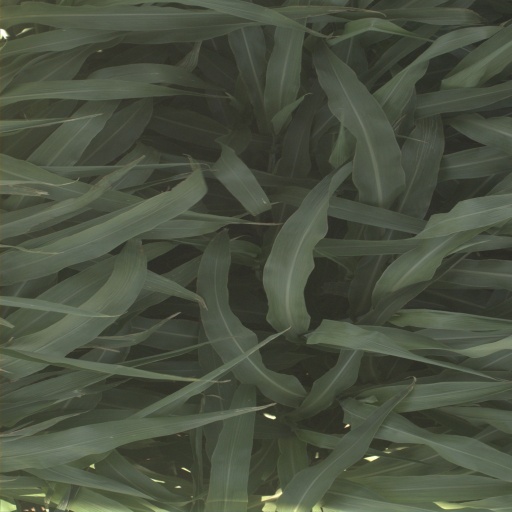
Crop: sorghum